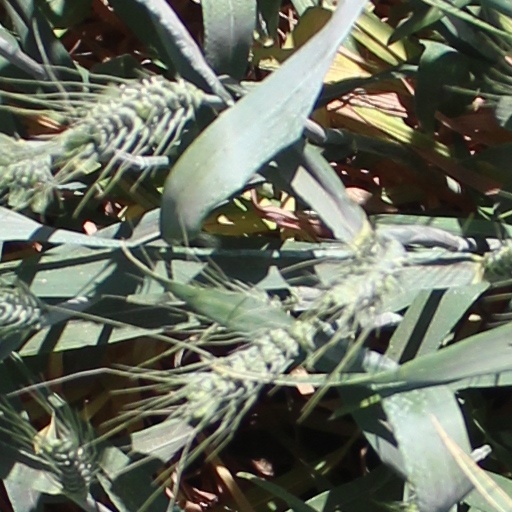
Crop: wheat